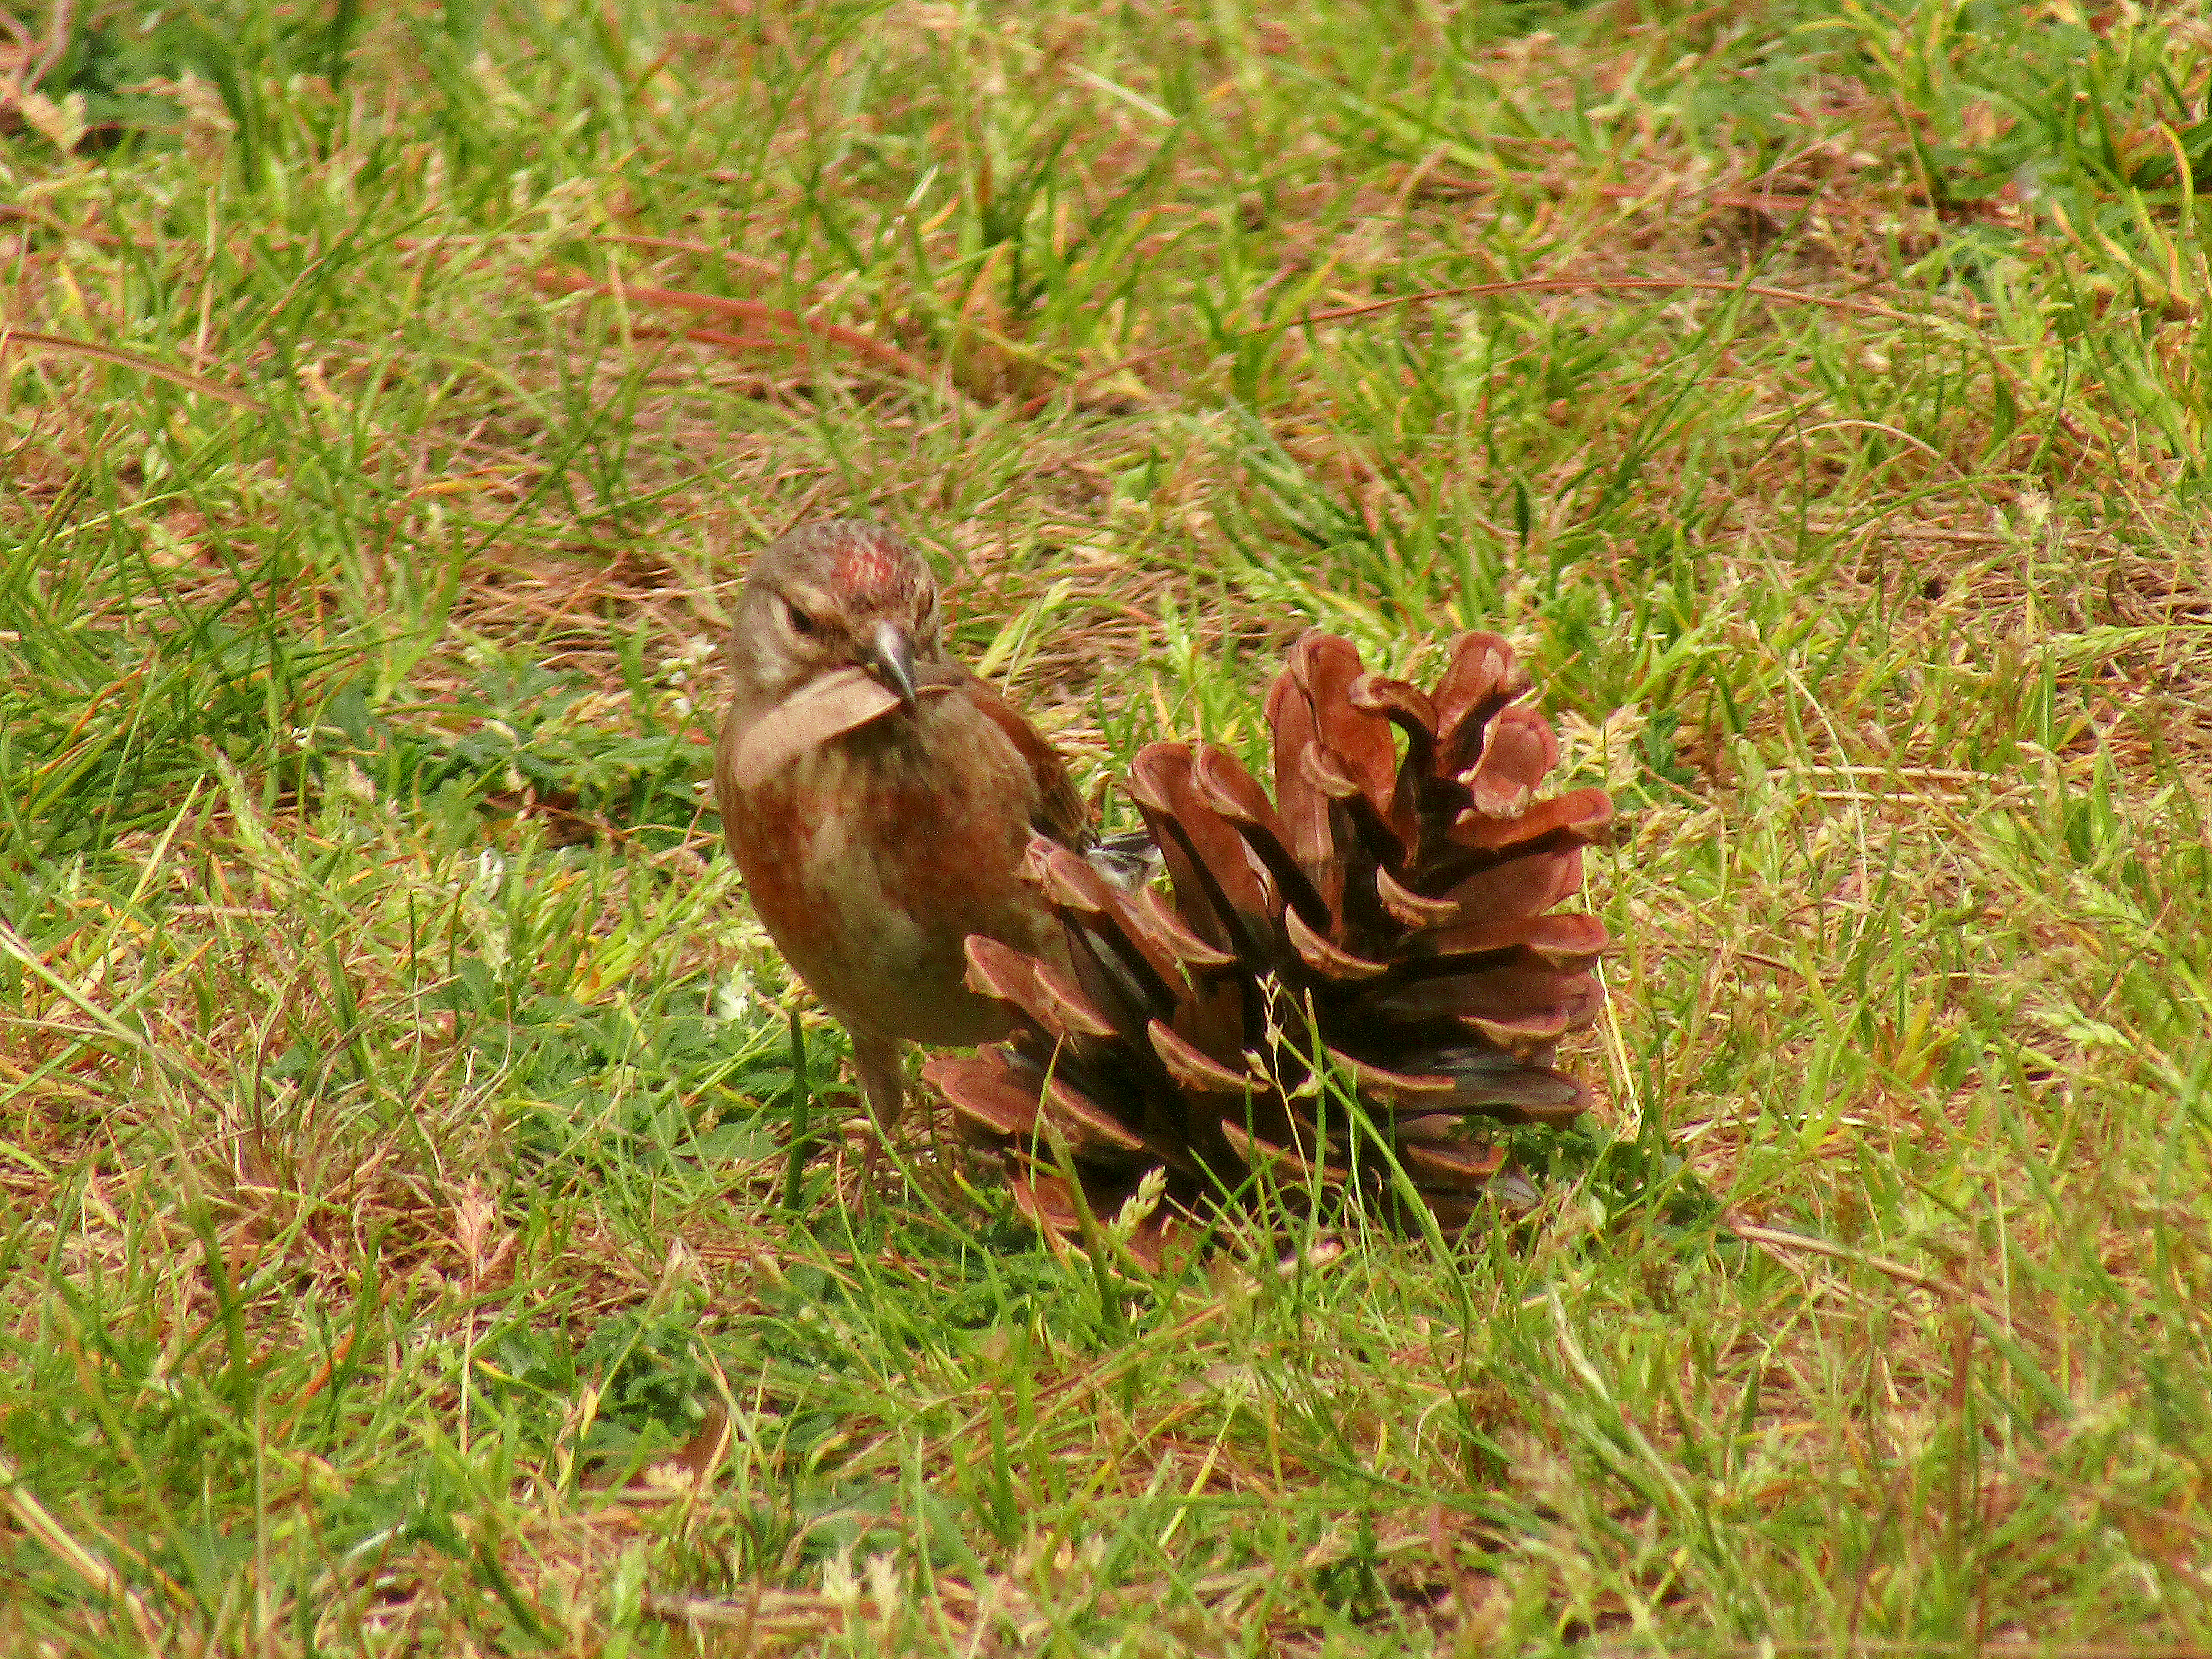
bird, nature, grass, groundcover, terrestrial animal, feather, plant, beak, liver, terrestrial plant, phasianidae, wing, natural landscape, wood, natural material, galliformes, wildlife